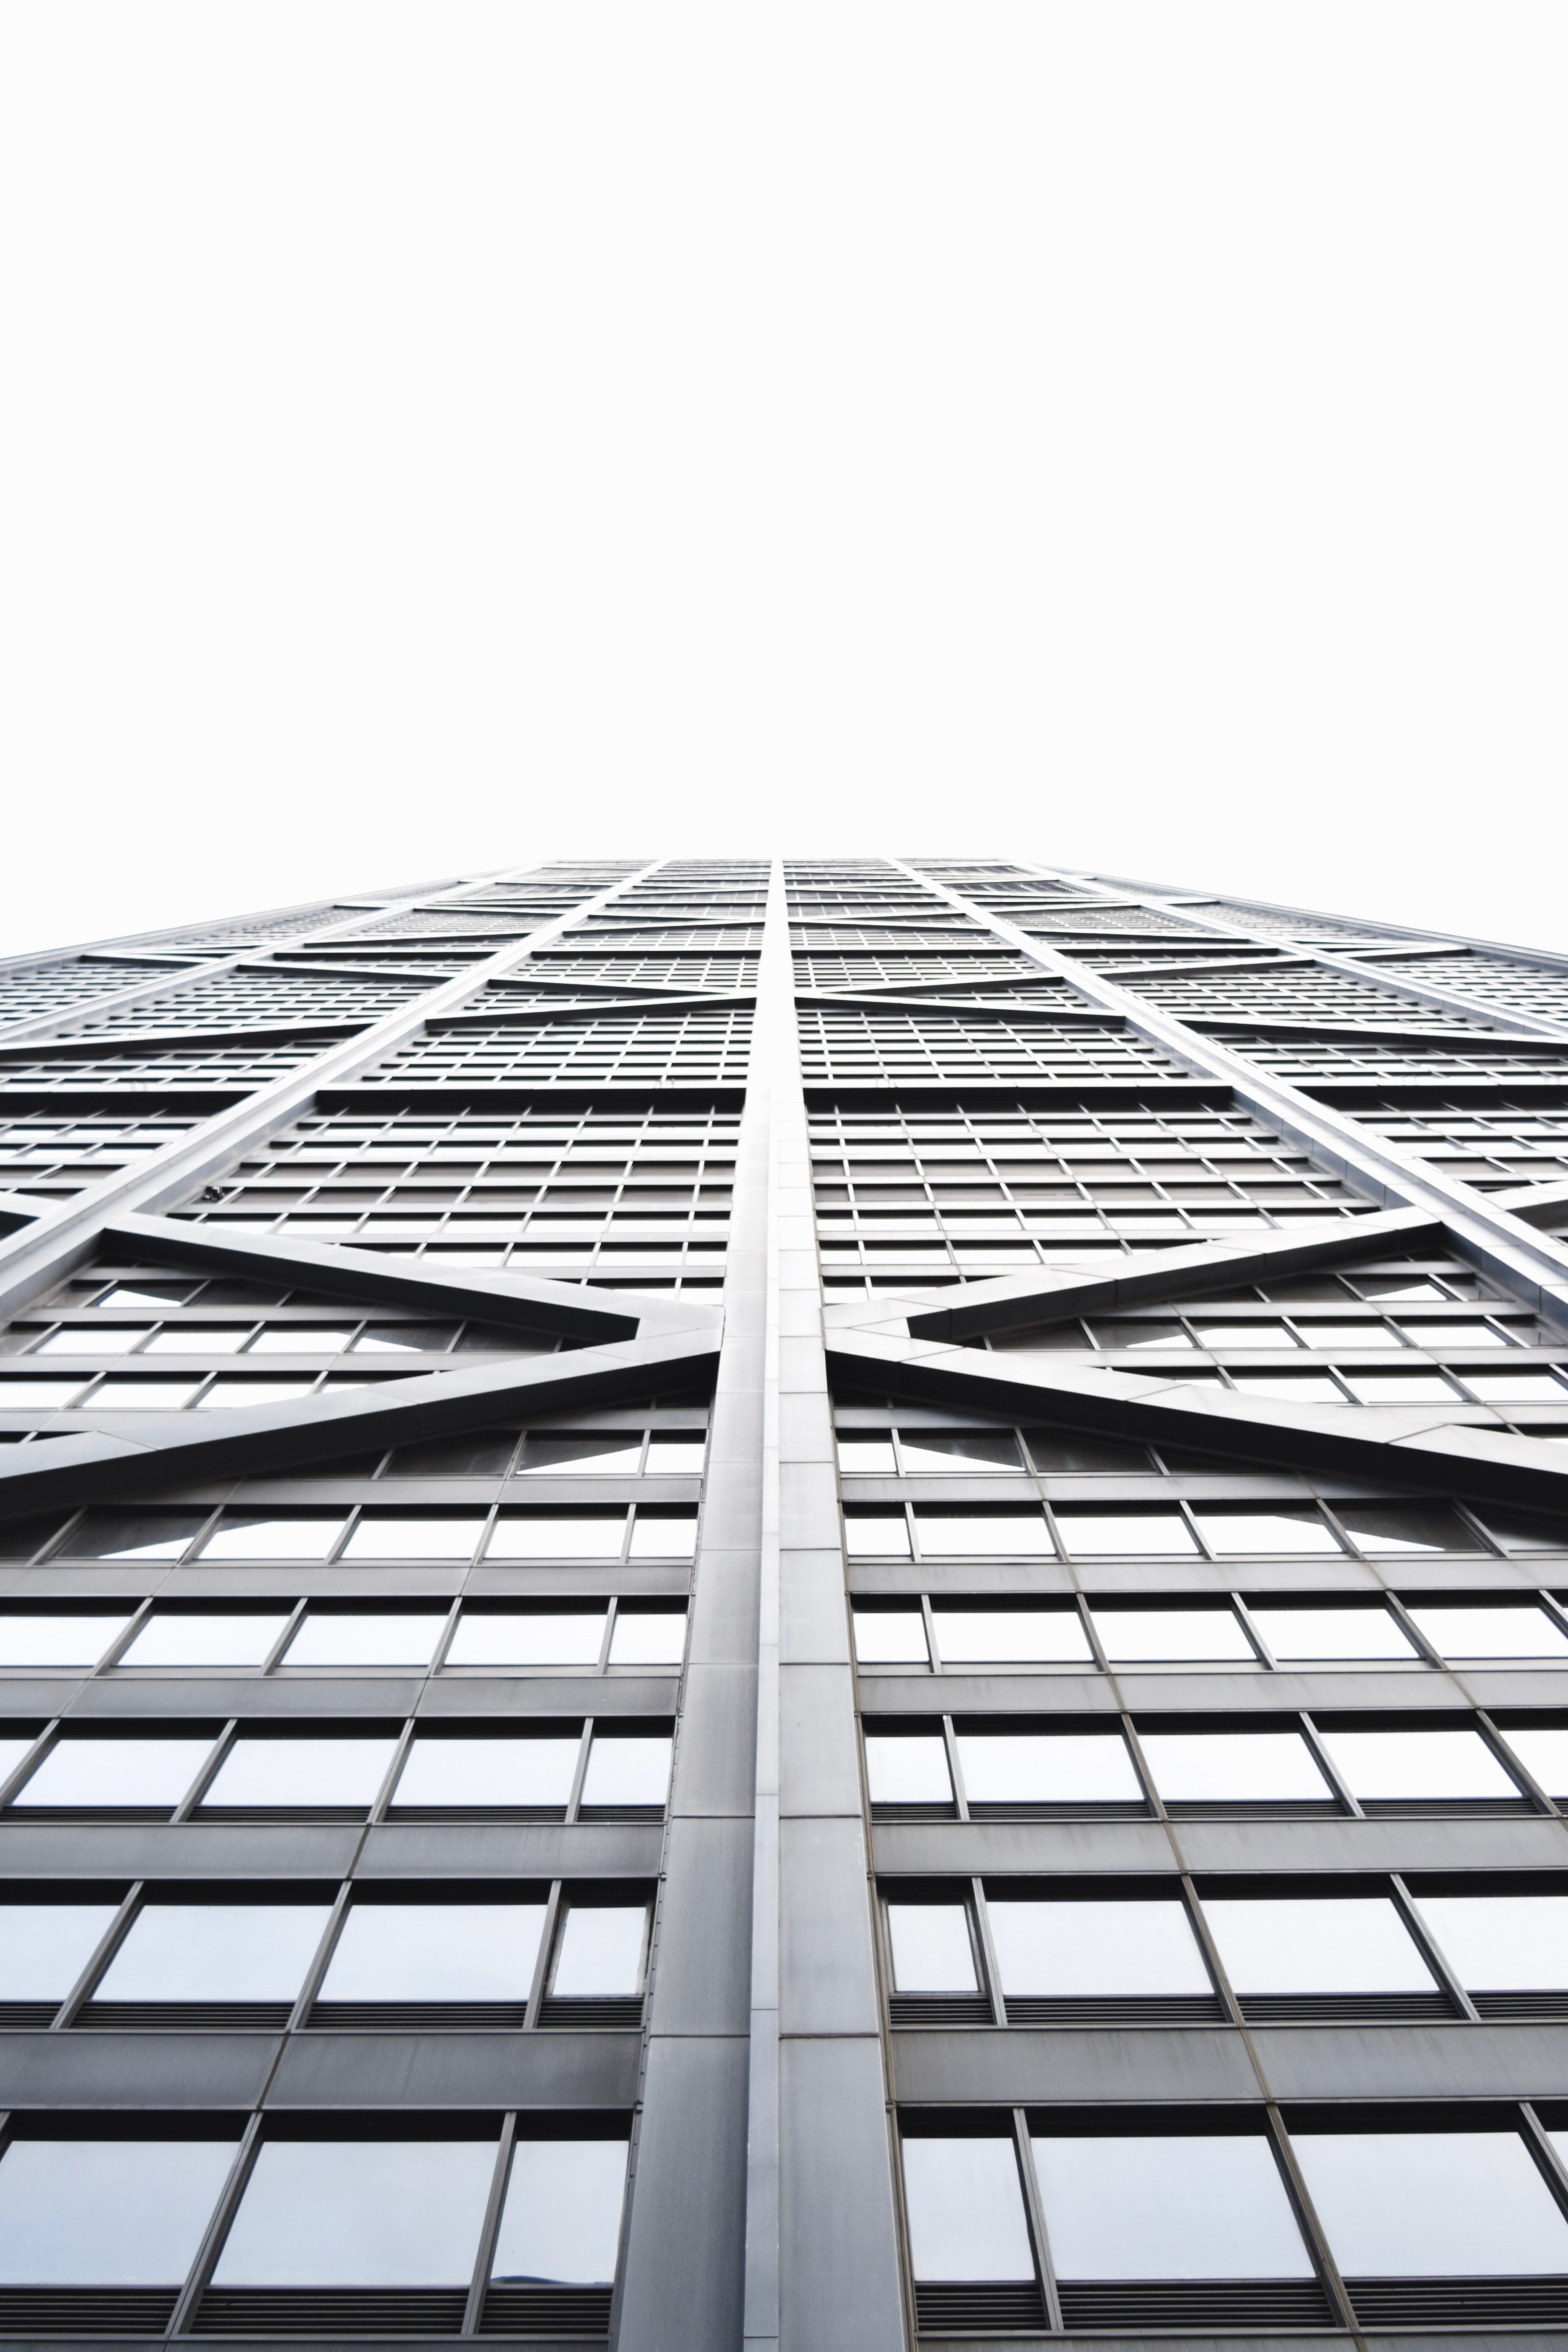
architecture, line, daytime, skyscraper, urban area, commercial building, black and white, building, symmetry, sky, tower block, monochrome, facade, monochrome photography, metropolitan area, city, tower, brutalist architecture, parallel, pattern, metropolis, reflection, window, metal, steel, mixed use